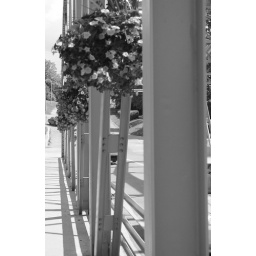
Beautiful hanging flower baskets on the bridge crossing the Grand River in Elora, Ontario.